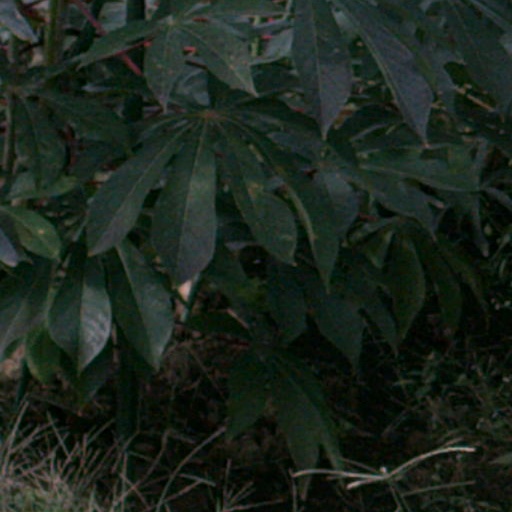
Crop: cassava